Mamadou Diouf (musician)

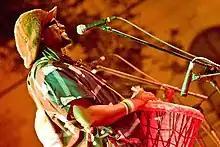
Diouf performing in Warsaw in 2011

Mamadou Diouf is a Senegalese musician and writer. Since 2007, he also holds Polish citizenship.